Temple of Artemis

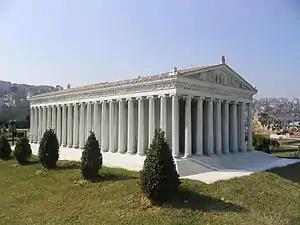
This model of the Temple of Artemis, at Miniatürk Park, Istanbul, Turkey, attempts to recreate the probable appearance of the third temple.

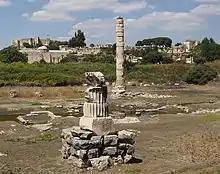
The site of the temple in 2017.

The Temple of Artemis or Artemision, also known as the Temple of Diana, was a Greek temple dedicated to an ancient, localised form of the goddess Artemis (equated with the Roman goddess Diana). It was located in Ephesus (near the modern town of Selçuk in present-day Turkey). It is believed to have been ruined or destroyed by AD 401.